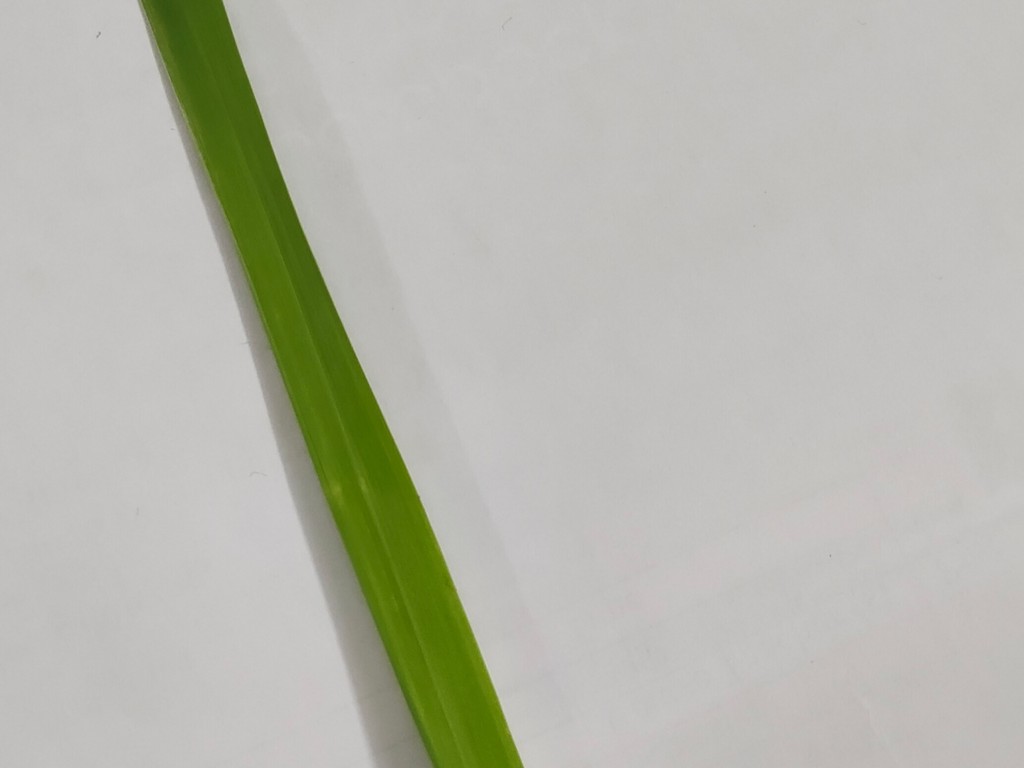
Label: Healthy